Hugglescote

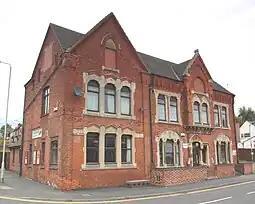
Hugglescote Social Club

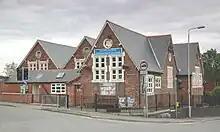
Former National School, now Hugglescote Community Centre

Hugglescote now has a Community Primary School. The buildings of its former National School (see above) are now a community centre.